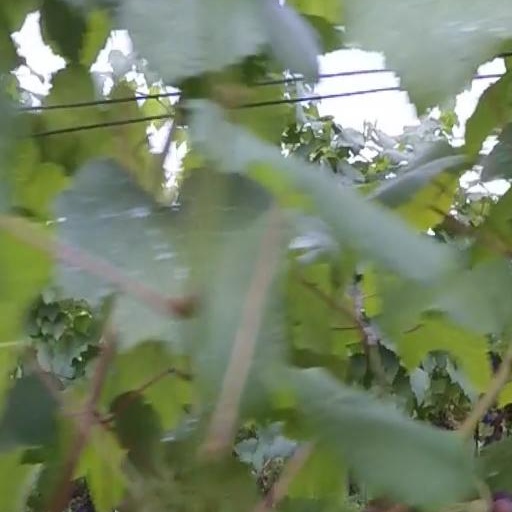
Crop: grape